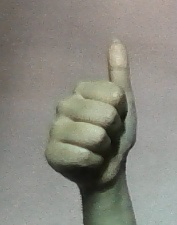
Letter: aleff